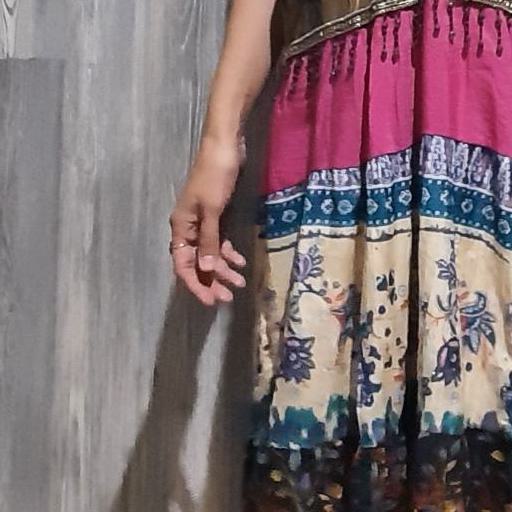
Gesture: no_gesture